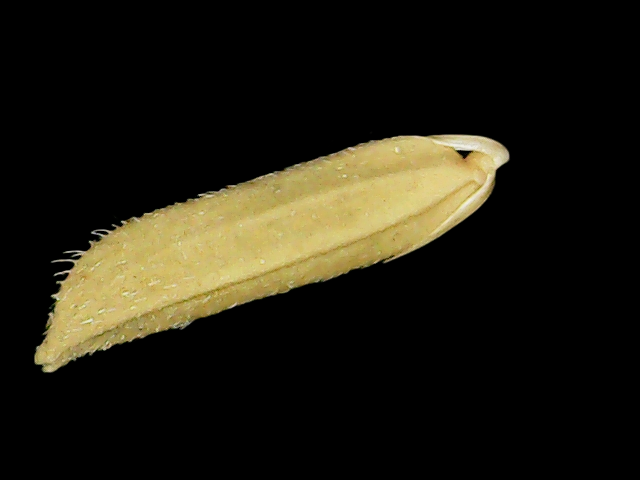
Rice variety: Binadhan20